Jiaomenxi station

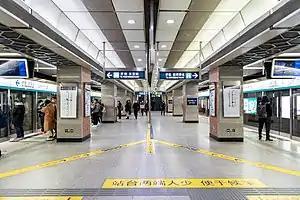
Line 4 platform 300px Line 10 platform

Jiaomenxi Station is a subway station of the Beijing Subway. This is an interchange between Lines 4 and 10. The station handles 91,600 transfers between Lines 4 and 10 per day.